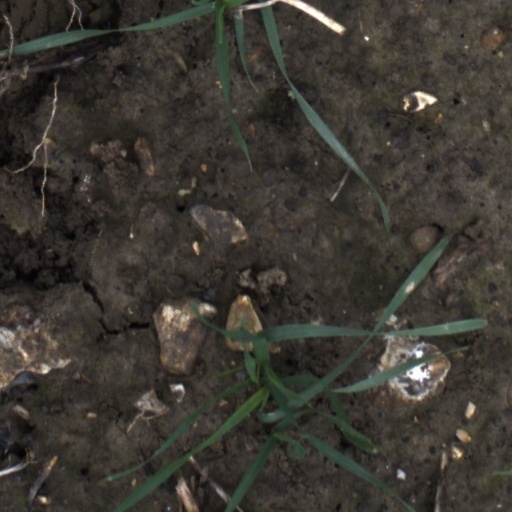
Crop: wheat